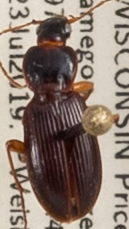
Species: Synuchus impunctatus
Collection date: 2019-07-23
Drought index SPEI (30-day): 0.086
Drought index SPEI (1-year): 1.77
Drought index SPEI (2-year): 1.416